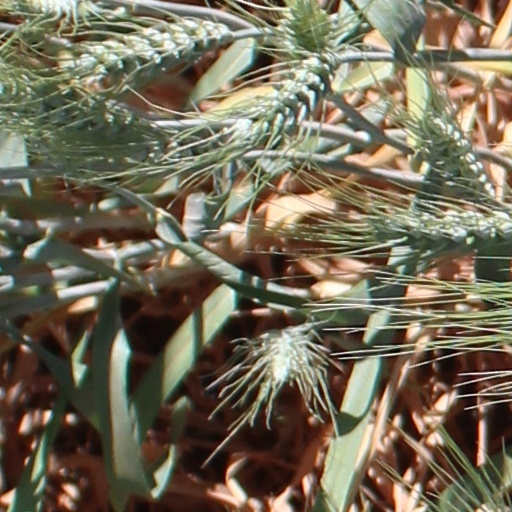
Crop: wheat